British Rail Class 458

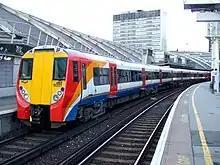
A Class 458/0 unit in as-delivered condition, showing the original driver's cab and SWT livery

All 30 units, numbered 458001–458030, were fitted out at the former Metro-Cammell works at Washwood Heath in Birmingham, which Alstom had acquired in 1989, with the bodyshells being built in Barcelona, Spain. Each unit was formed of two motor cars with driver's cabs, an intermediate trailer car, and an intermediate motor car. Both driving cars had small sections of first-class seating, while the intermediate cars were all standard class. The trailer car was provided with a pantograph well and space for an alternating-current transformer, enabling conversion to overhead-line operation if required at a later date. One bogie on each motor car was fitted with traction motors, for a total of 6 motors along the train, a maximum speed of , and a cumulative power output of . Both driving cars were also provided with end gangways, with the intent of allowing passengers and crew to move between coupled units. They are the only members of the Juniper family to have such provision.